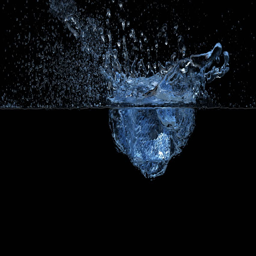
ice cube falling into the water , 3d render